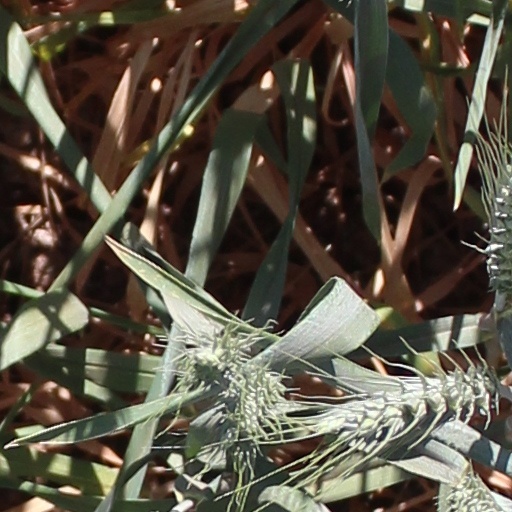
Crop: wheat